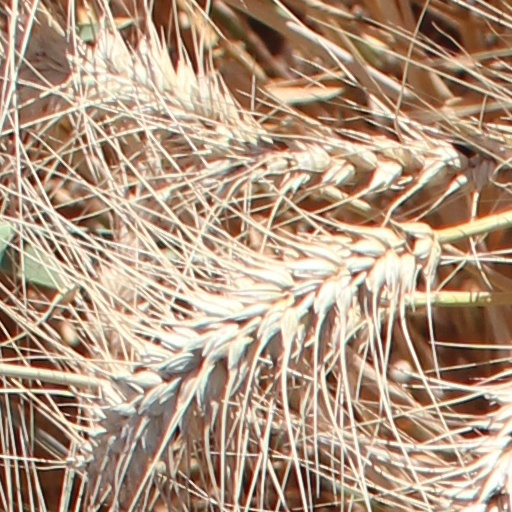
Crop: wheat